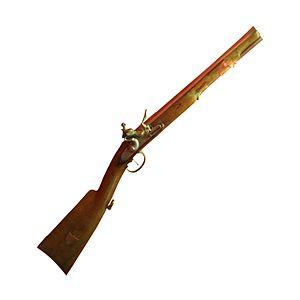
La Manufacture d'armes de Versailles est une fabrique française d'armement - en particulier d'armes à feu - établie à Versailles en août 1793 et qui cessa ses activités en août 1818. Le célèbre armurier Nicolas-Noël Boutet en sera nommé « directeur-artiste » par décret du 23 août 1792, dans le cadre d'une réorganisation de la production nationale d'armement décidée par l'Assemblée Législative le 19, et en conservera l'administration sous le Directoire. Sous le Consulat et à l'époque impériale, « la manufacture impériale de Versailles, qui produisait à l'origine des armes de guerre, se spécialisa dans la production d'armes de luxe, destinées surtout à la récompense d'officiers distingués » et en particulier d'armes d'honneur et de sabres d'apparat, la manufacture employant plus de 400 ouvriers.
Une carabine militaire est une arme à feu d'épaule avec crosse et dont le canon long a le plus souvent une âme rayée en forme de spirale. Chez les militaires, depuis le XVIIᵉ siècle au moins, le terme carabine désigne une arme de dimensions, de puissance et de portée plus réduites que celles des fusils militaires.